Medieval European magic

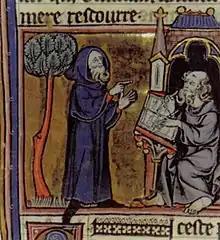
Merlin is said to have been born from the relationship of an incubus with a mortal (illumination from a 13th century French manuscript)

In the Medieval Jewish view, the separation of the mystical and magical elements of Kabbalah, dividing it into speculative theological Kabbalah ("Kabbalah Iyyunit") with its meditative traditions, and theurgic practical Kabbalah ("Kabbalah Ma'asit"), had occurred by the beginning of the 14th century.